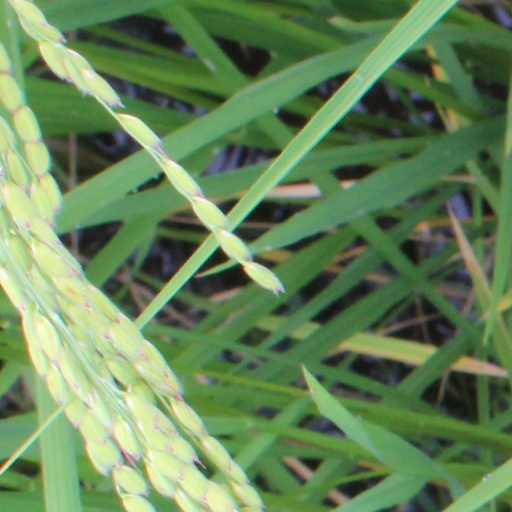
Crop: rice